Battle of Bordeaux (1938 FIFA World Cup)

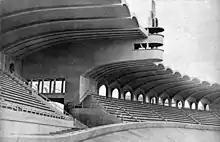
Stade du Parc Lescure in 1938

The Battle of Bordeaux is an informal name for the World Cup football match between Brazil and Czechoslovakia on 12 June 1938 in the Parc Lescure in Bordeaux, France, one of the quarter-finals of the 1938 World Cup finals. The match had a series of brutal fouls by both sides, due to the lax officiating of Hungarian referee Pál von Hertzka.